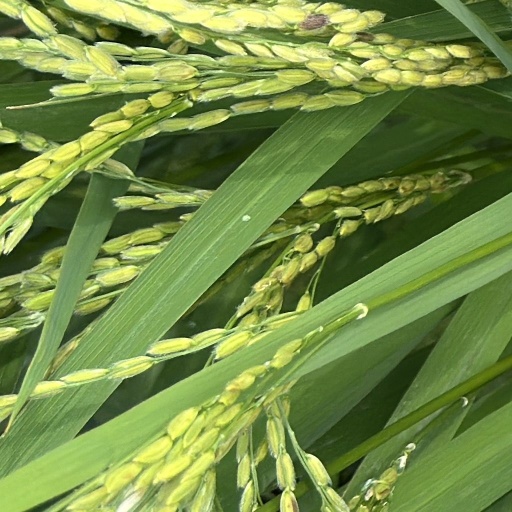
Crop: rice